Grete De Francesco

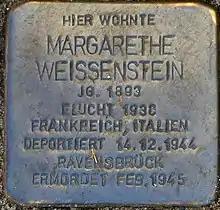
The first Stolperstein in Salzburg in 2015

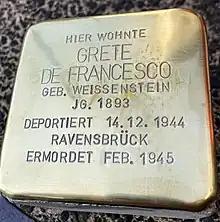
Grete De Francesco Stolperstein 2022

Margarethe Weissenstein was the oldest of three daughters of the Jewish couple Else and Emanuel Weissenstein. Her father was general director of the "Vereinigte Jutefabriken" in Vienna and Budapest. She studied in Munich, married Giulio De Francesco, an engineer from the South Tyrolean Rovereto, lived with him in Milan, then since the mid-twenties in Berlin, where she became the first female graduate at the "Deutsche Hochschule für Politik" with her diploma thesis "The Face of Italian Fascism" (1931). She wrote features for the Frankfurter Zeitung and was in contact with Walter Benjamin, Ernst Bloch, Siegfried Kracauer, Karl Mannheim and Albert Salomon. In 1932 she was a member of the editorial board for a short time, afterwards she wrote as a freelancer, partly also under the pseudonym Anton Pacher and continued to provide contributions to the paper. From 1933, she lived as a permanent border crosser between Vienna, Prague, Paris, Basel, Zurich and Milan, which had been under German occupation since September 1943. She was spied on and sought refuge in Upper Italian mountain villages, and she hid for several months in a madhouse for women, but then returned to her Milan apartment, where she was arrested by the SS in October 1944. Through the Bolzano transit camp she was deported to the Ravensbrück concentration camp in December 1944, where she was probably killed in February 1945.